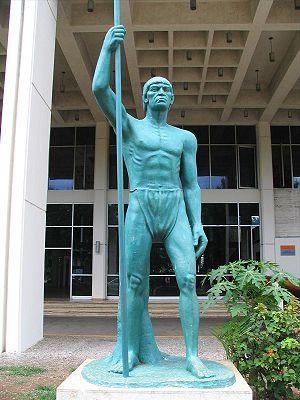
Enriquillo, aussi connu sous le nom Guarocuya avant qu'il soit baptisé, est un cacique taïno qui se révolta contre les Espagnols de 1519 à 1533. Il fut pendu par le gouverneur espagnol Nicolás de Ovando.